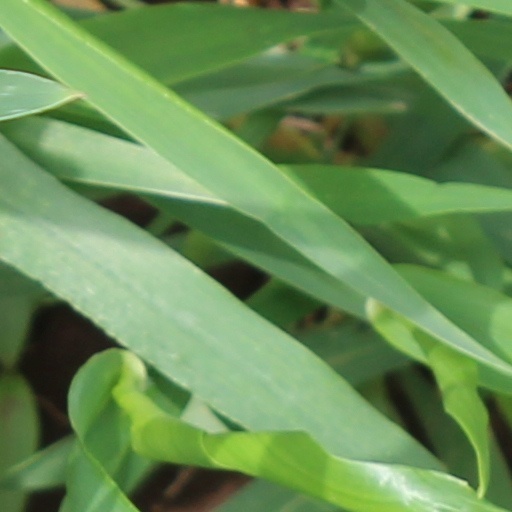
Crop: wheat